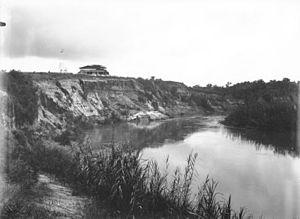
Le Wami est un fleuve qui se trouve entièrement dans l'Afrique en Tanzanie dans le Pwani et la région de Morogoro dans l'est de la Tanzanie.